Pancho Villa

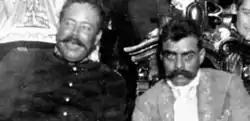
The generals Villa and Zapata.

After Villa captured the strategic prize of Torreón, Carranza ordered Villa to break off action south of Torreón and instead to divert to attack Saltillo. He threatened to cut off Villa's coal supply, immobilizing his supply trains, if he did not comply. This was seen widely as an attempt by Carranza to divert Villa from a direct assault on Mexico City in order to allow Carranza's forces under Obregón, driving in from the west via Guadalajara, to take the capital first. This was an expensive and disruptive diversion for the "División del Norte". Villa's enlisted men were not unpaid volunteers but paid soldiers, earning the then enormous sum of one peso per day. Each day of delay cost thousands of pesos.